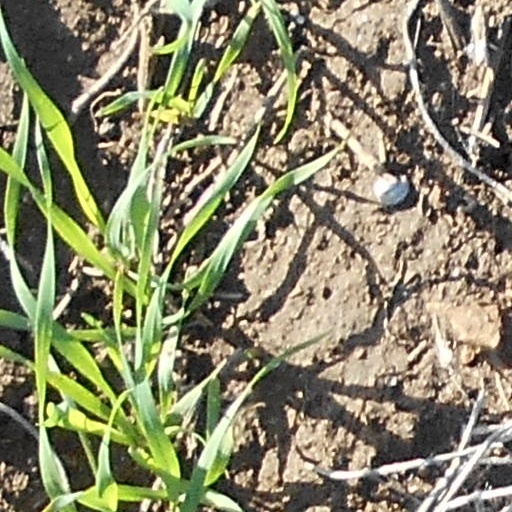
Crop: wheat